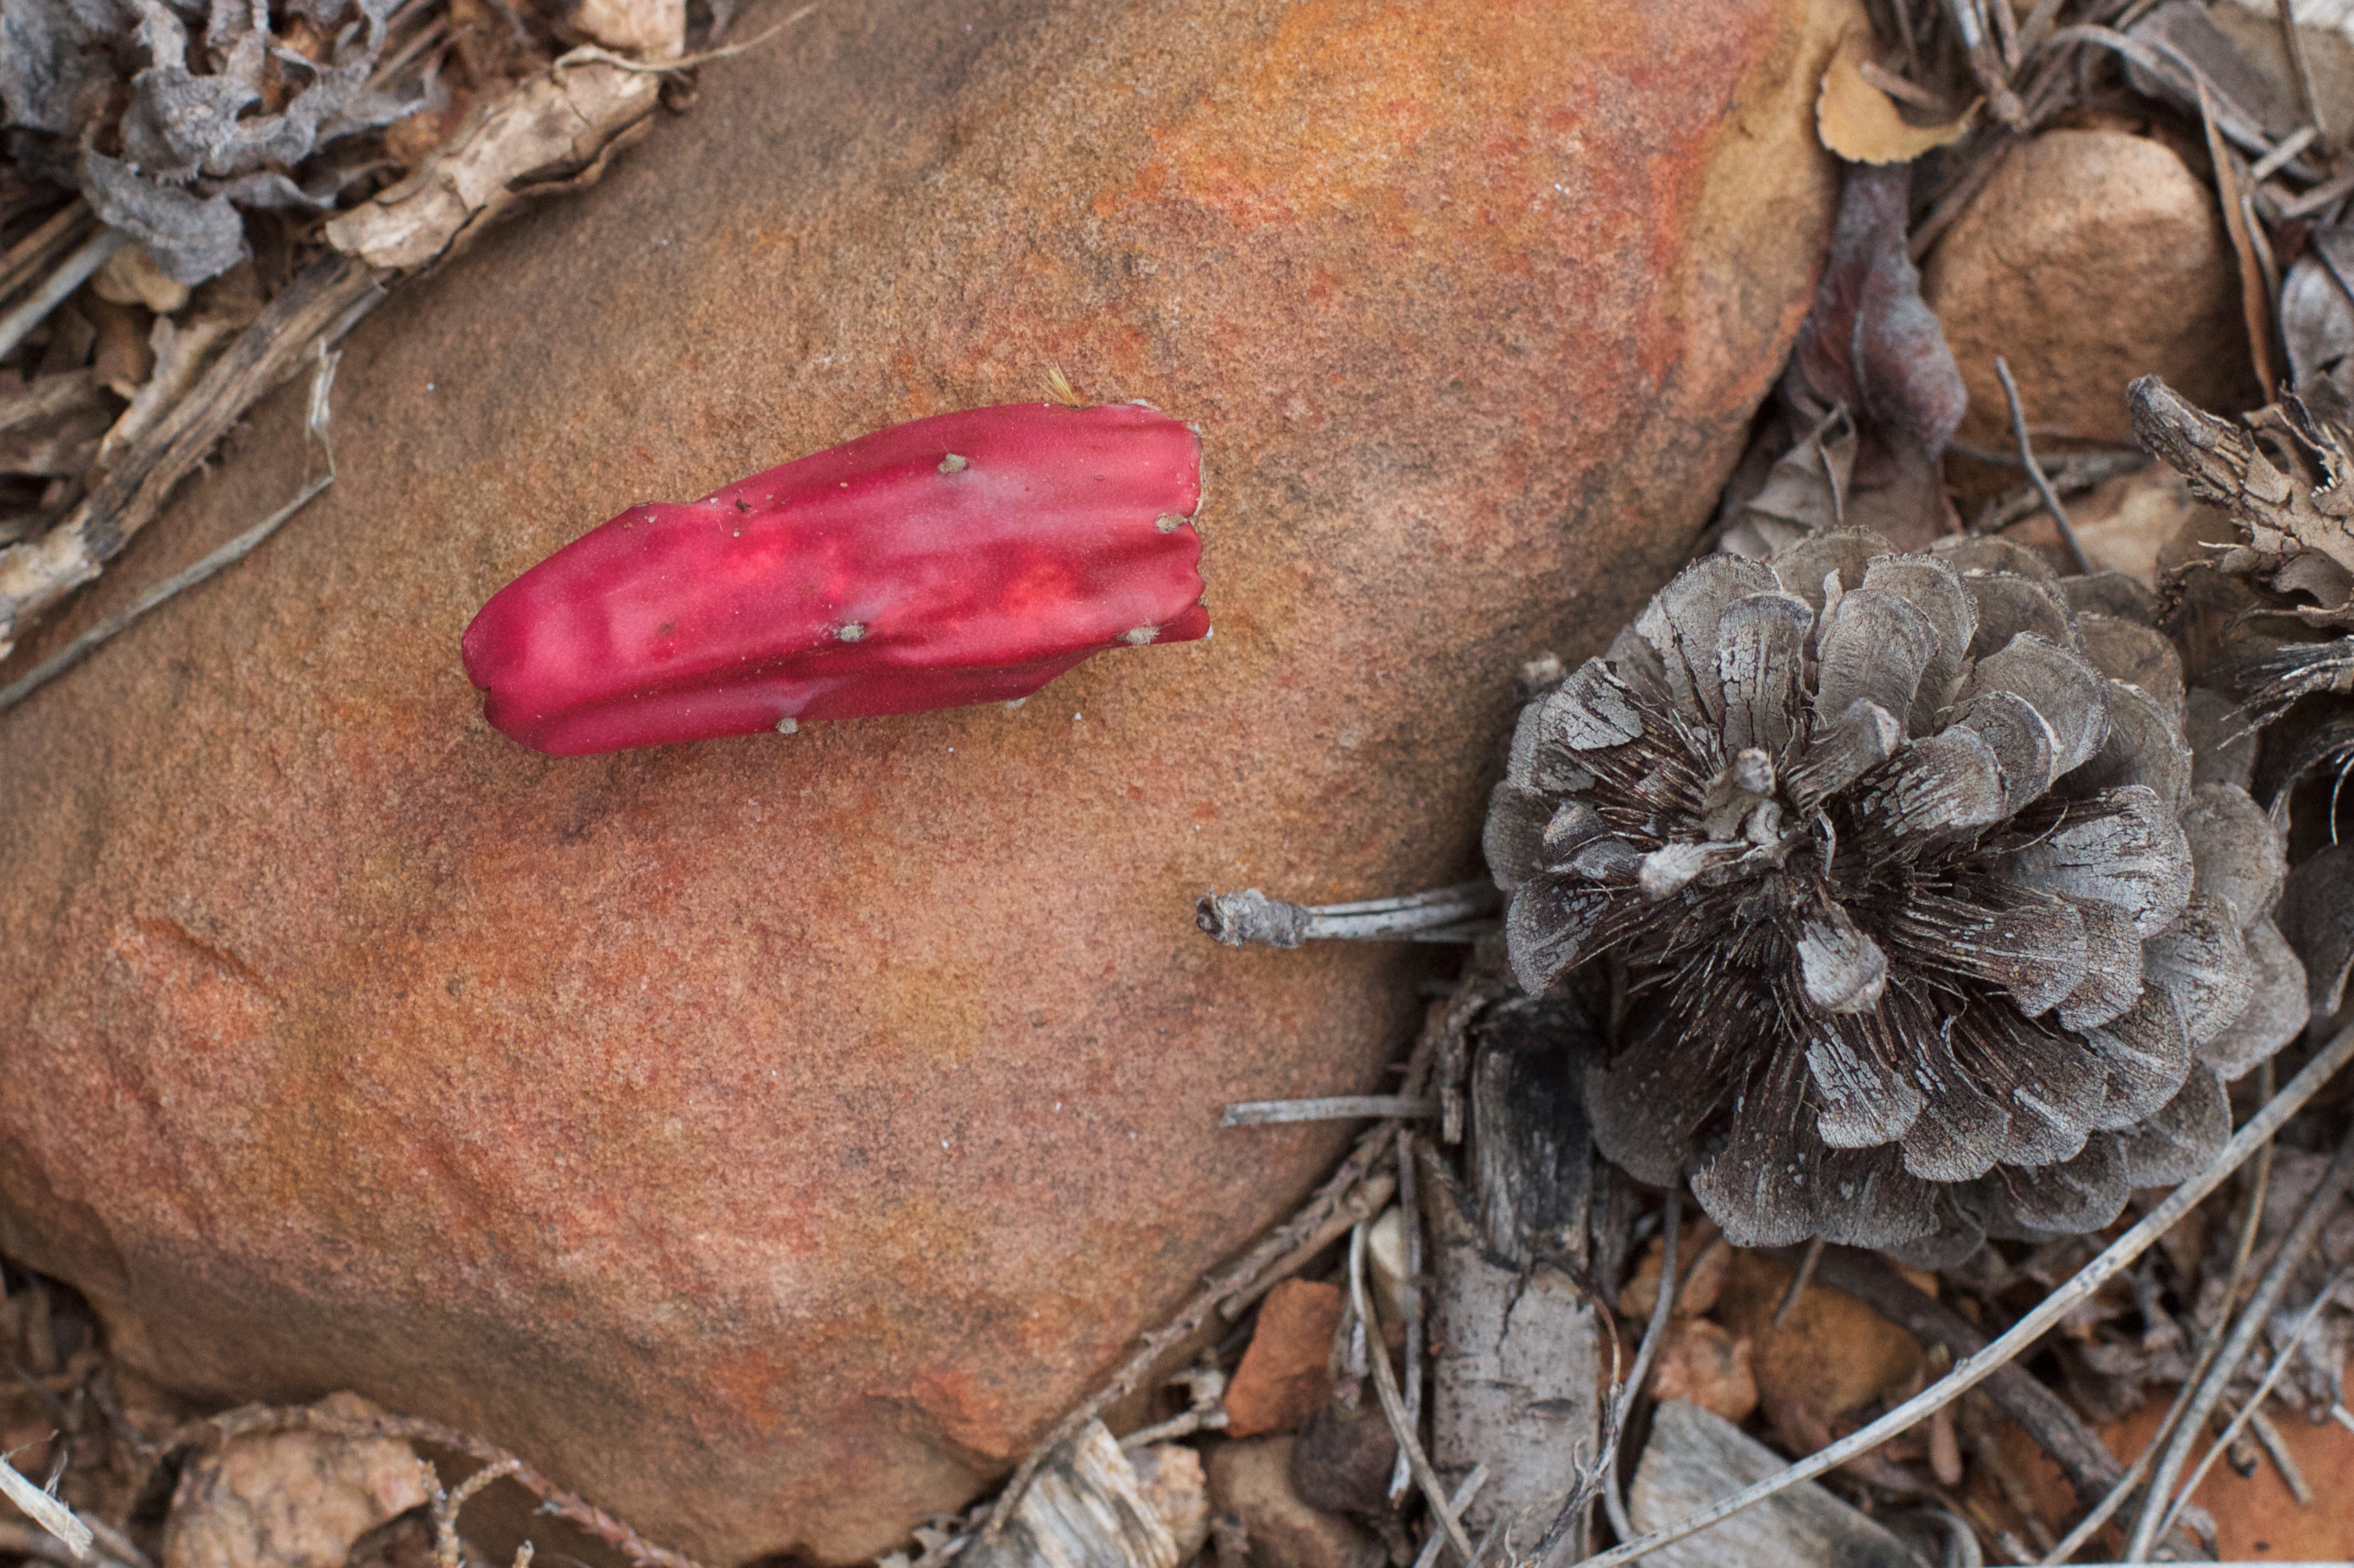
leaf, flower, food, produce, vegetable, soil, flora, 2014365